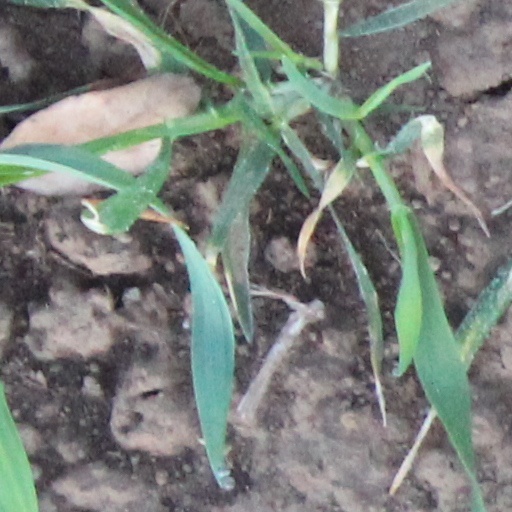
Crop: wheat